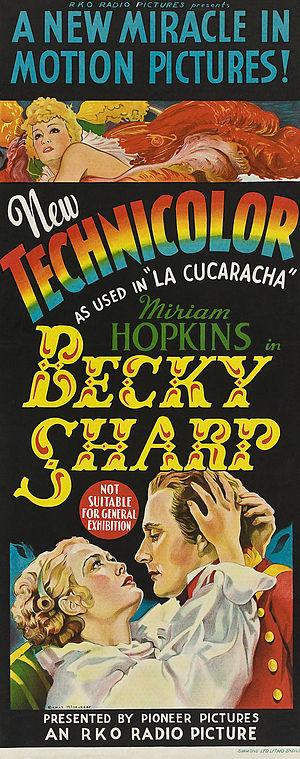
Becky Sharp est un film américain réalisé par Rouben Mamoulian et Lowell Sherman, sorti en 1935. C'est le premier long-métrage en prise de vues réelles tourné en Technicolor trichrome.
Archie Marshek — né le 15 février 1902 à Cass Lake, mort le 29 mars 1992 à Lawton — est un monteur américain, membre de l'ACE.